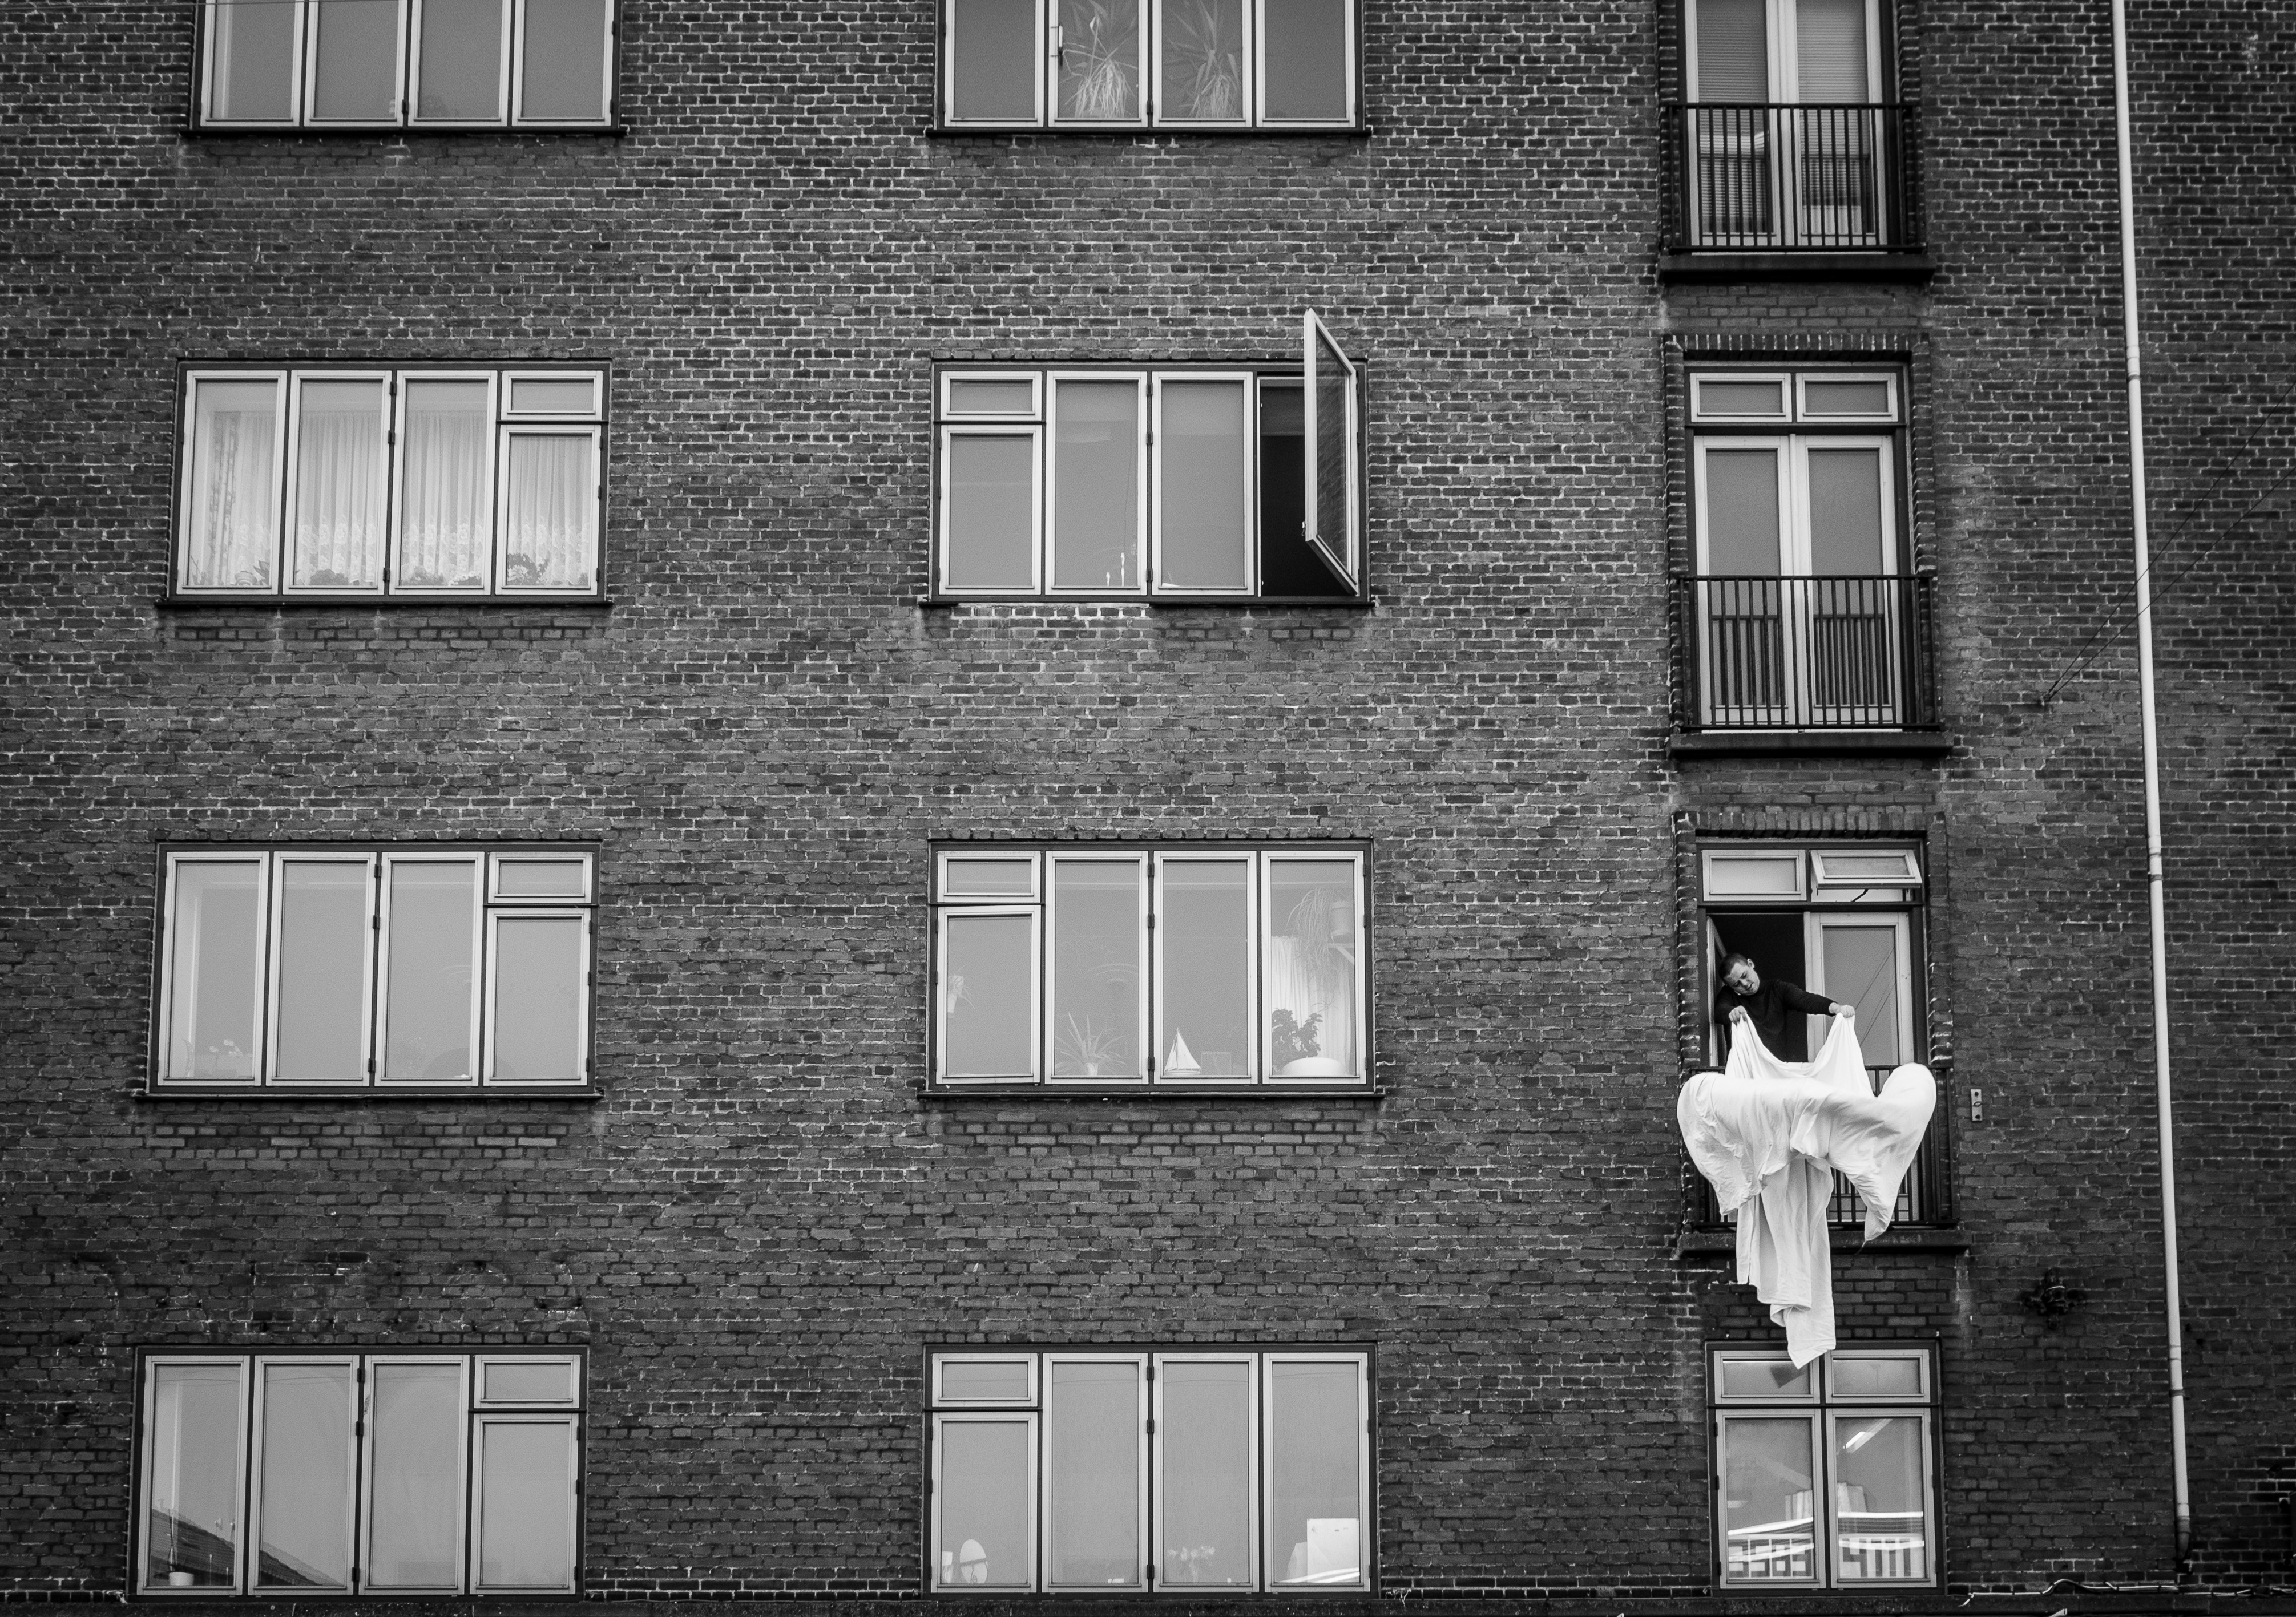
black and white, architecture, white, street, photography, house, wall, color, facade, black, monochrome, streetphotography, flickr, thomas, design, symmetry, olympus, omd, fuji, leica, monochrom, leuthard, hcb, thomasleuthard, monochrome photography